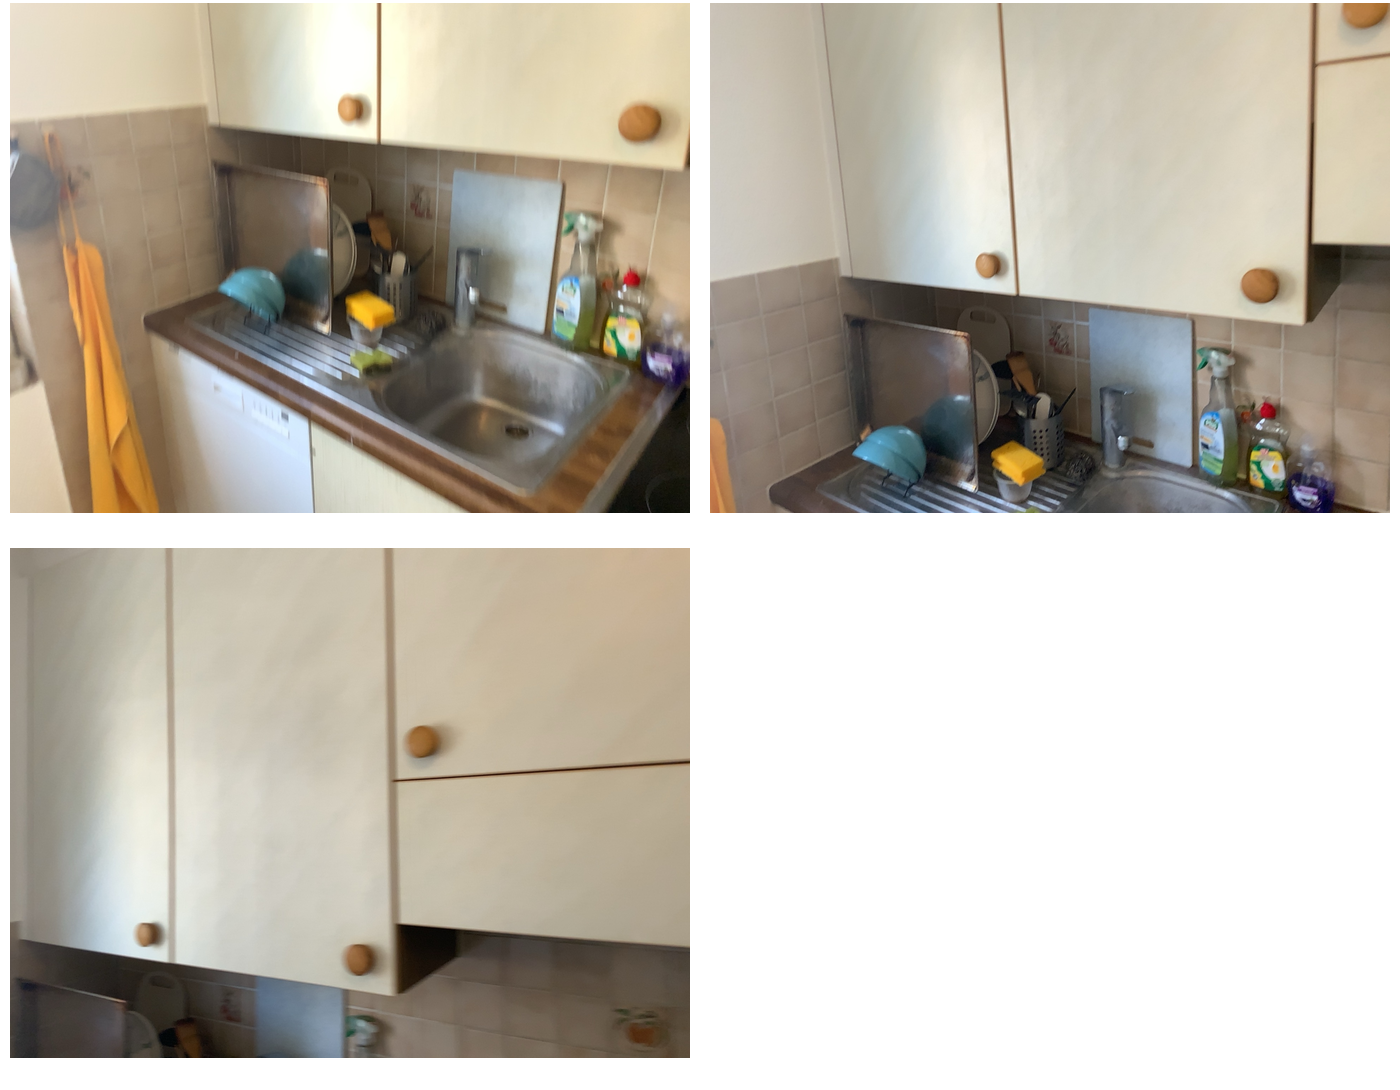Task instruction: Open the kitchen cabinet.
Answer: {"task_instruction": "Open the kitchen cabinet.", "nodes": ["knob", "kitchen cabinet"], "edges": [{"functional_relationship": "openorclose", "object1": "knob", "object2": "kitchen cabinet", "spatial_relations": ["lower_than", "left_of", "close"], "is_touching": true}], "action_type": "pull", "function_type": "open_close_control"}